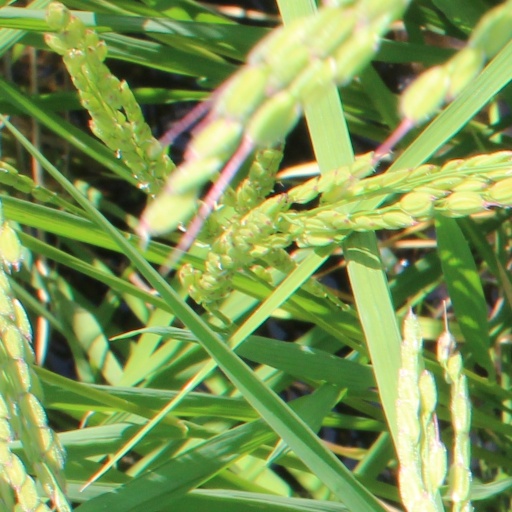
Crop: rice